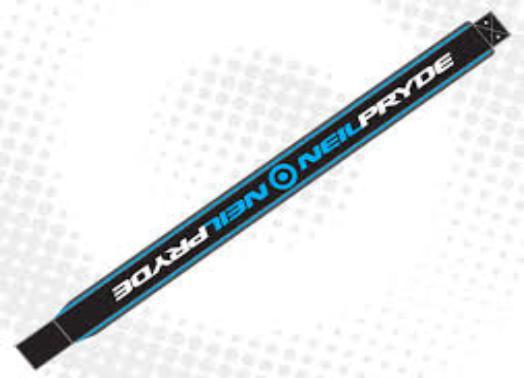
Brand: neil pryde-2
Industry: Sports